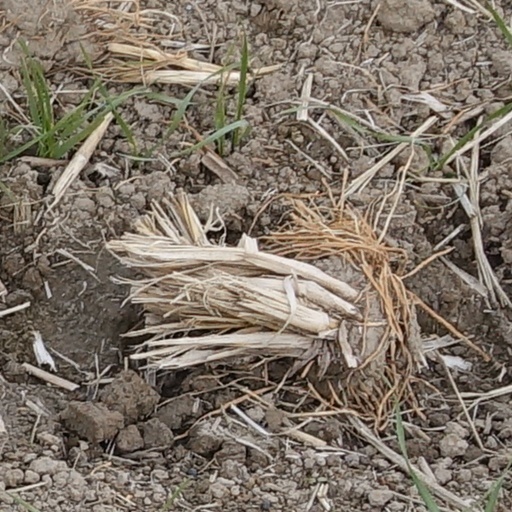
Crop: wheat